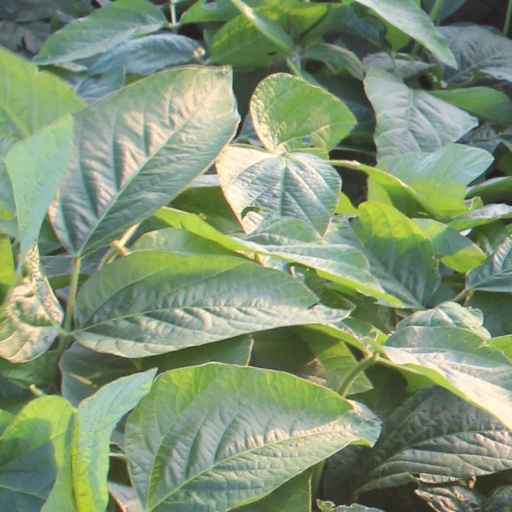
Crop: soybean